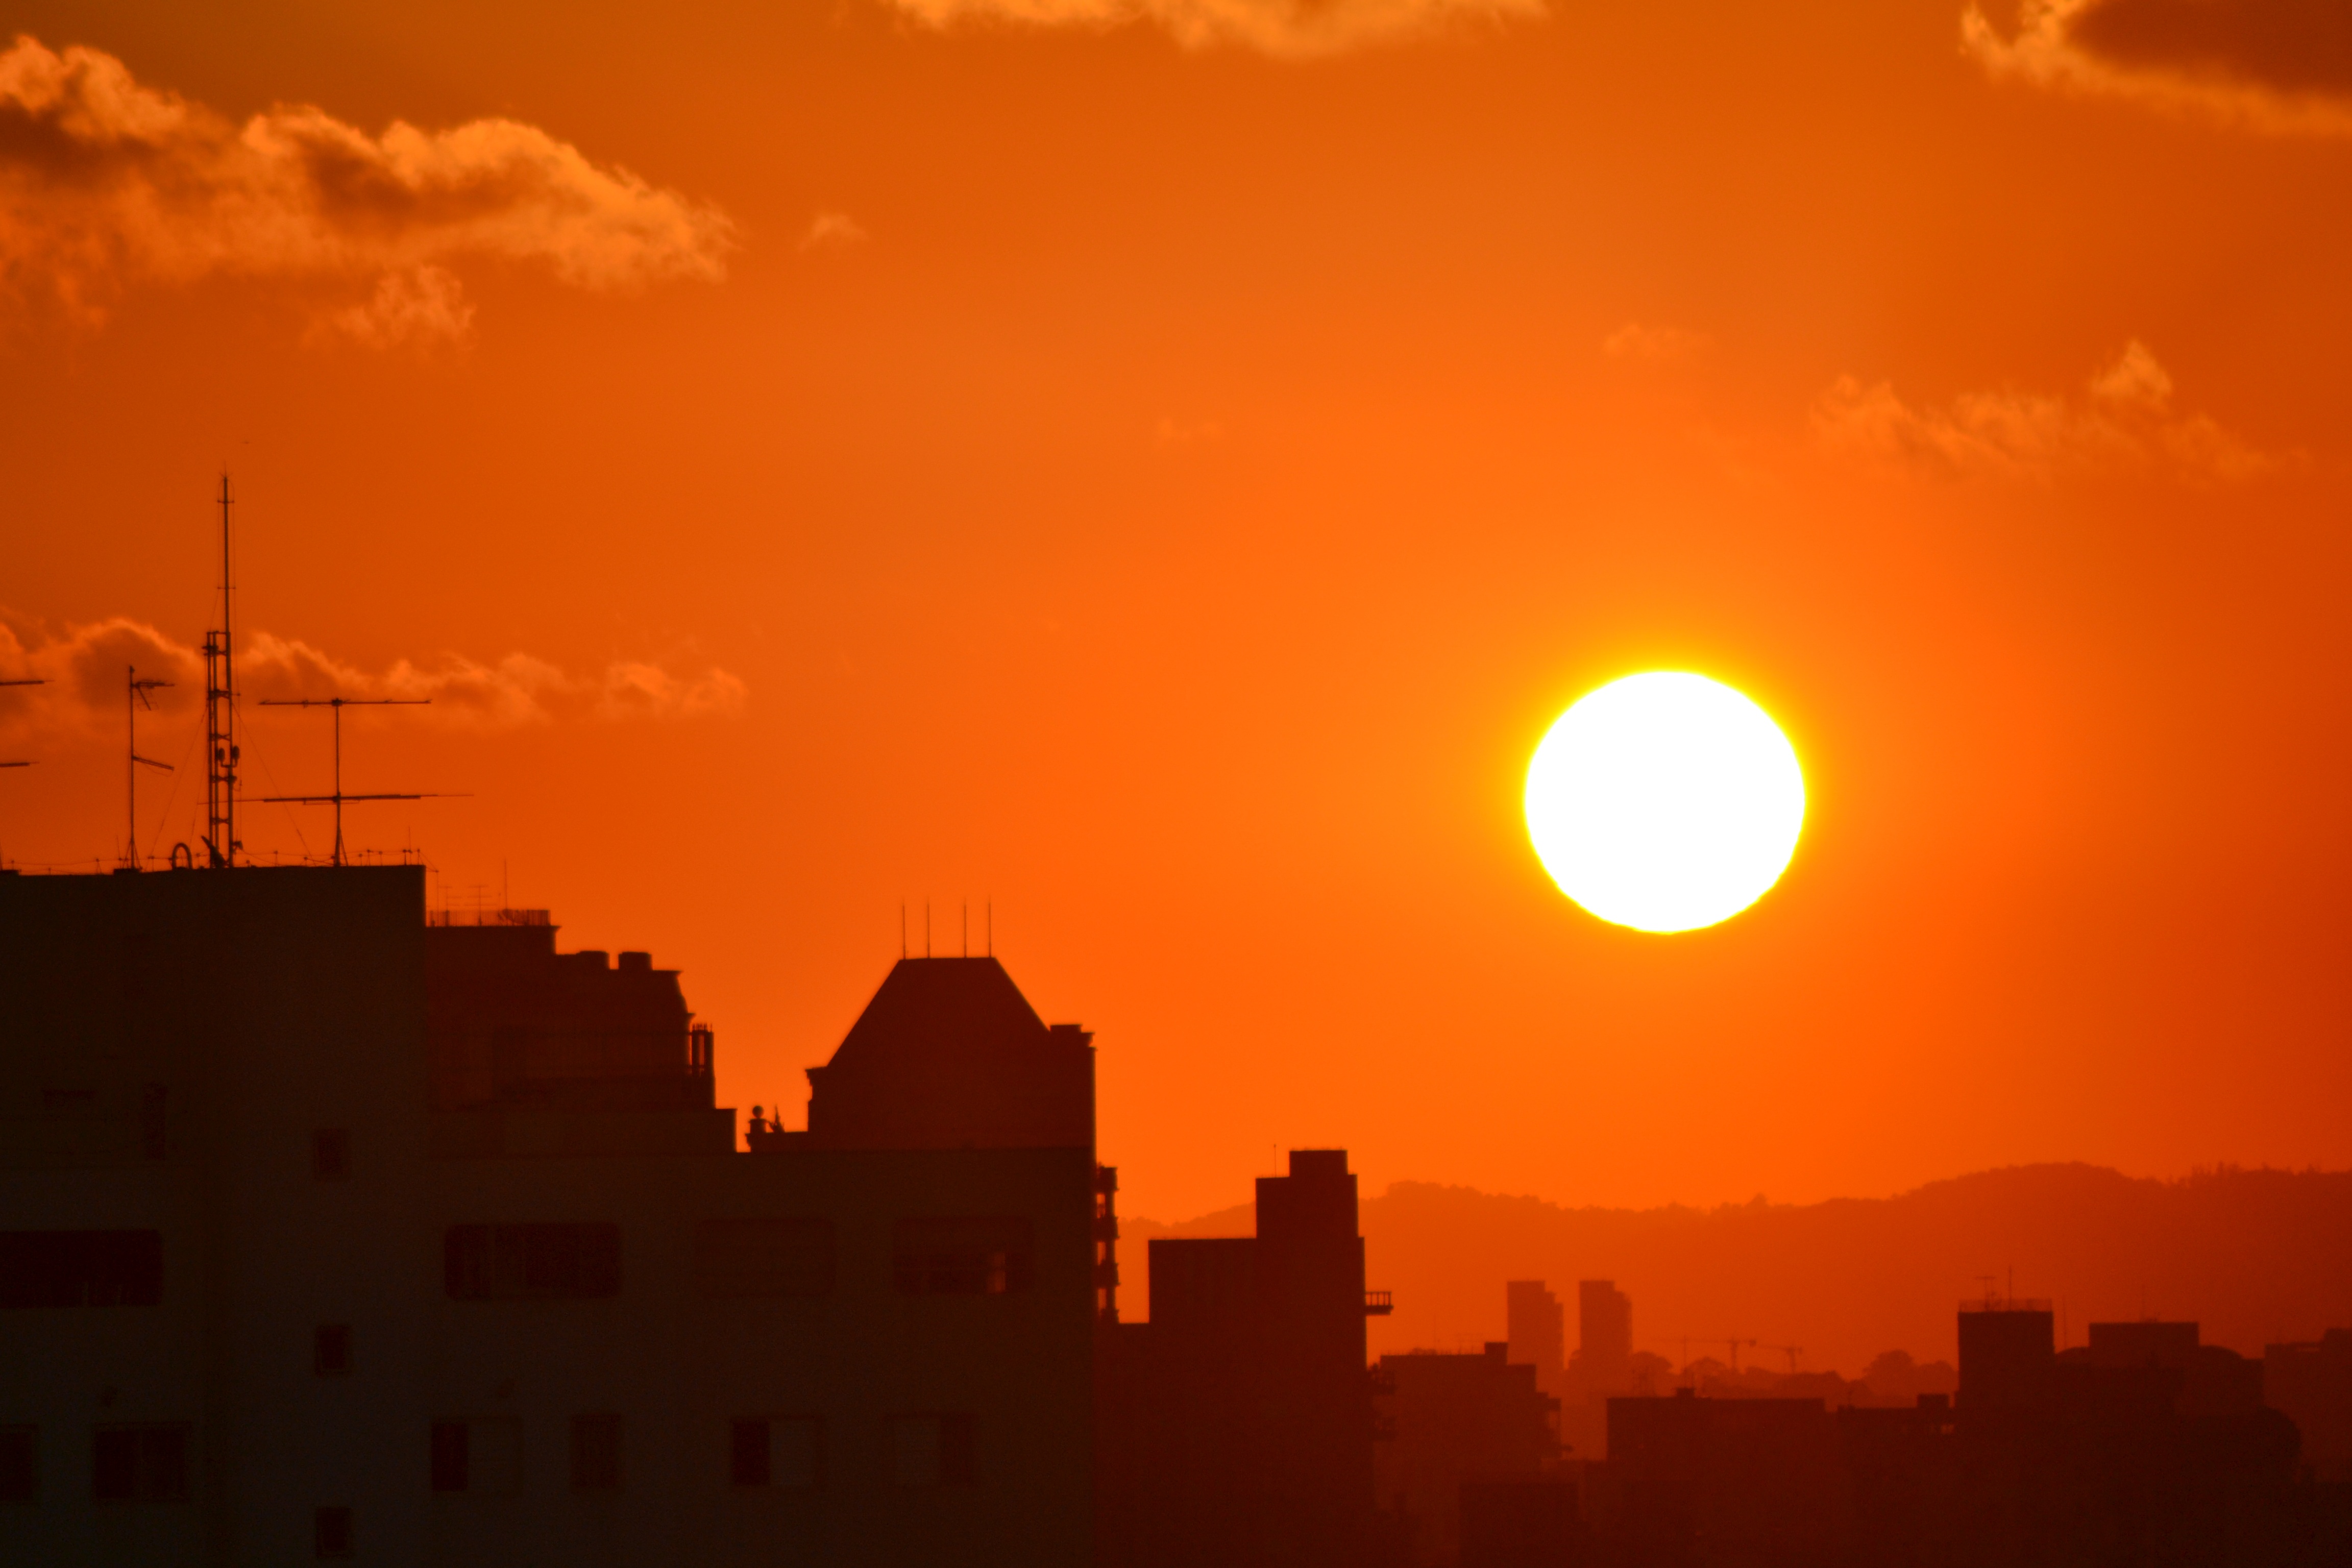
horizon, cloud, sky, sun, sunrise, sunset, skyline, sunlight, morning, dawn, city, atmosphere, dusk, evening, orange, yellow, hot, sol, afternoon, afterglow, astronomical object, atmospheric phenomenon, red sky at morning